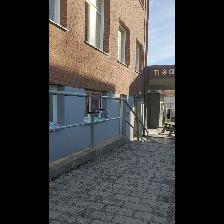
Label: NonHuman